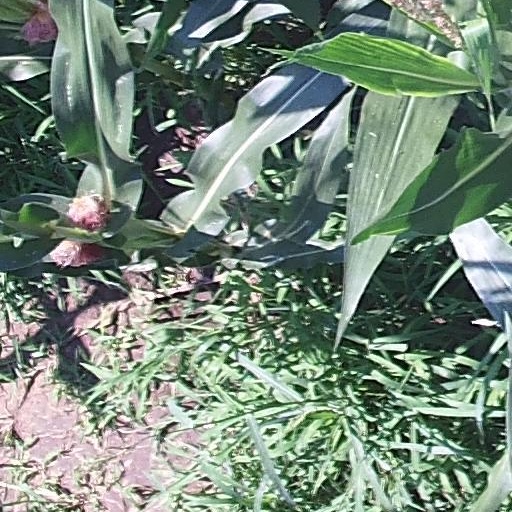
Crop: maize; corn